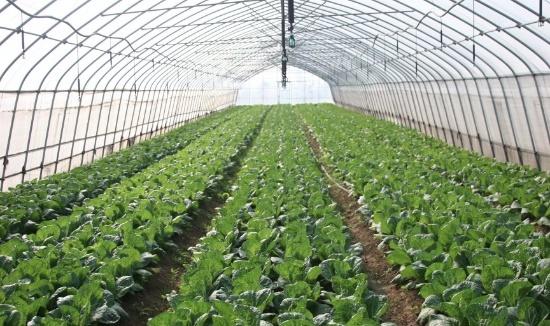
Mimea mingi ya kijani ambayo ni aina ya mboga za majani, ikiwa imepandwa kimistari ndani ya nyumba kitalu ambayo ni kubwa. Na kilimo hichi ni kwa ajili ya viwanda kwani mazao haya, hutumika kutengeneza bidhaa mbalimbali, kama vyakula au madawa.